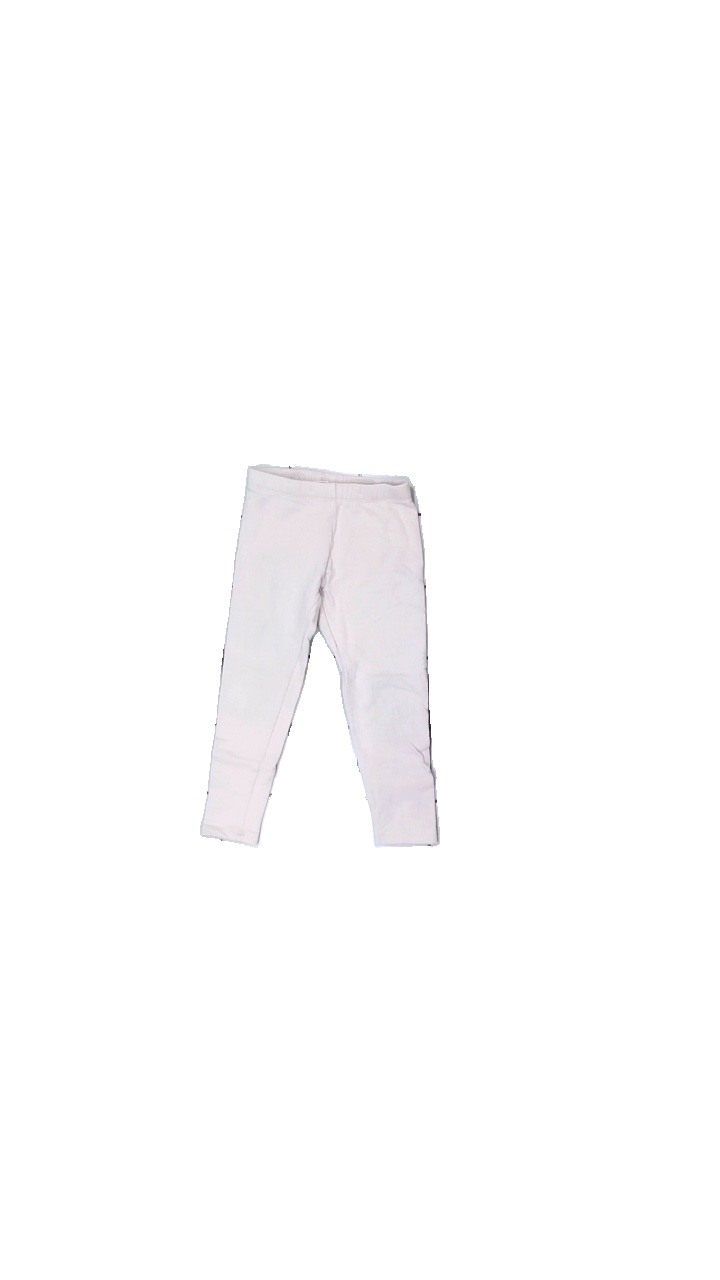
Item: Tights (Children)
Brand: Lindex
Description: Pink tights for kids from Lindex Kids, size 110. Poor condition.
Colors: Pink
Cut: Tight
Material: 100% cotton
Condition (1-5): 3
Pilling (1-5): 4
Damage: stains
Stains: Minor
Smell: Minor
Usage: Recycle
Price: <50